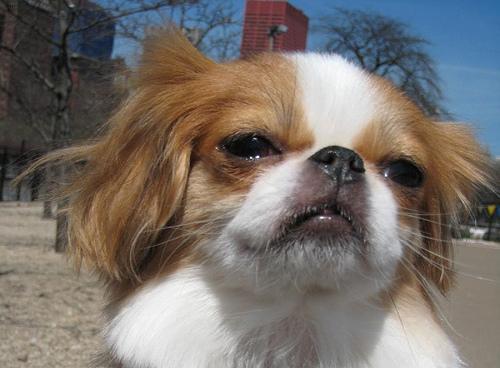
japanese chin